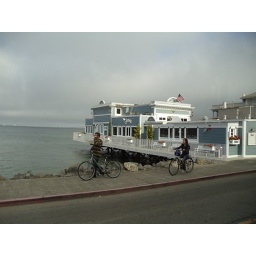
I shot this out of a bus window before heading back over the bay and into the city.